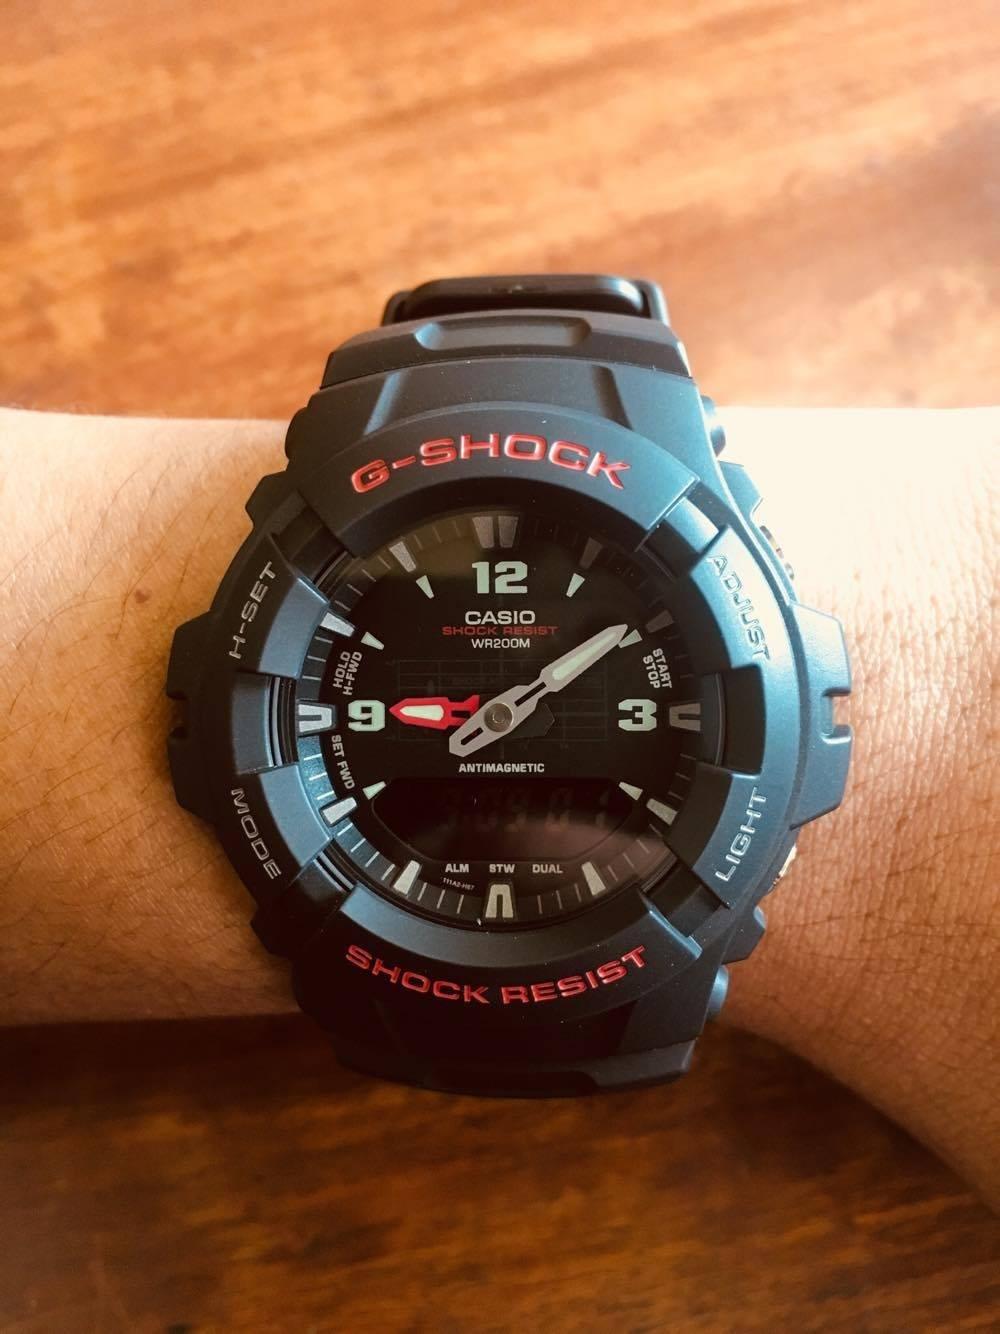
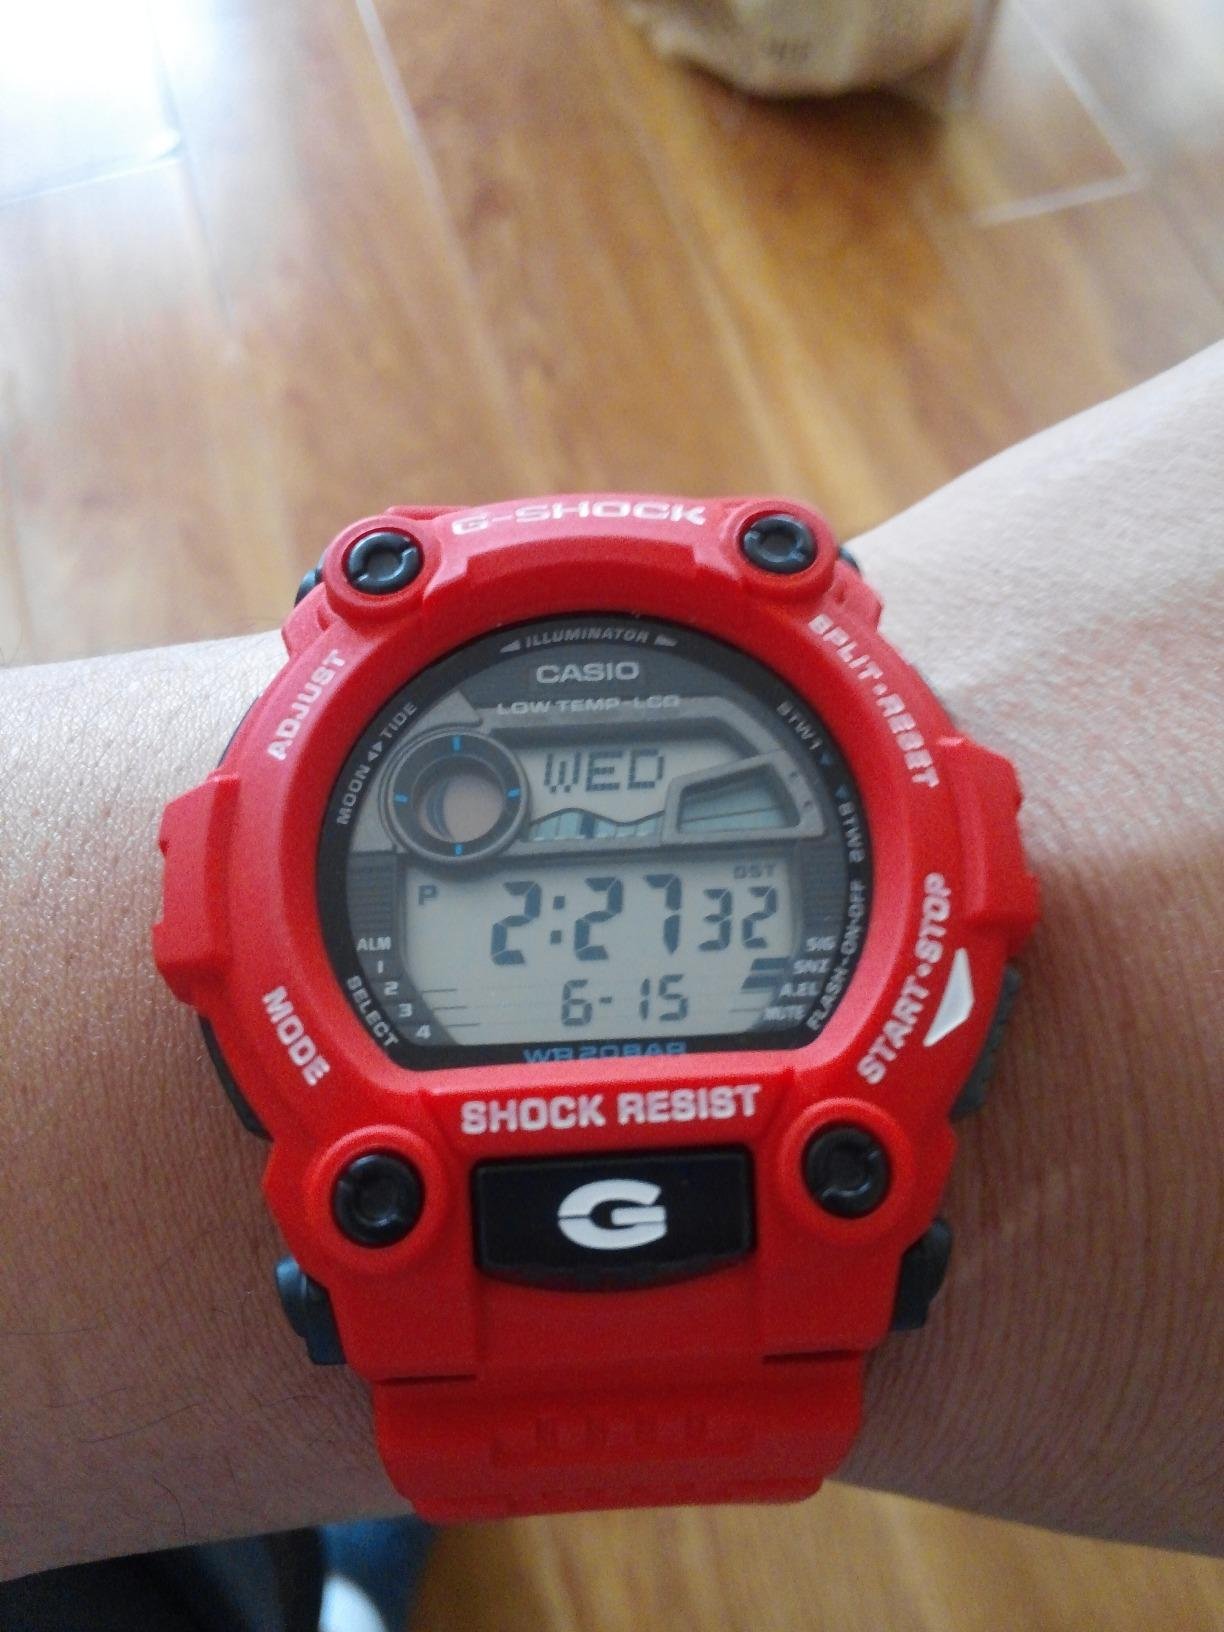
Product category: accessories_watch
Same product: no